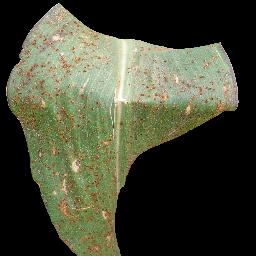
Label: Corn_(Maize)___Common_Rust